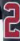
Number: 2